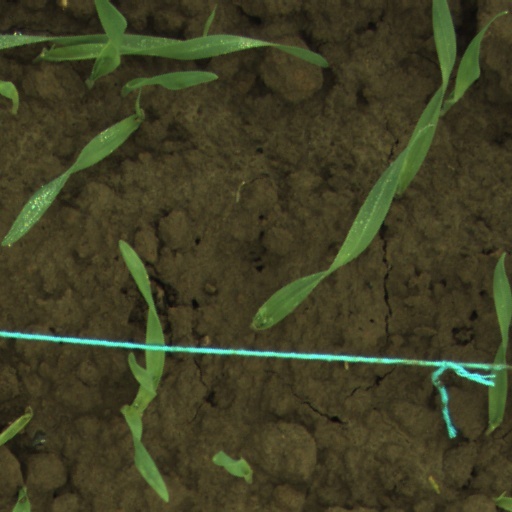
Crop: wheat